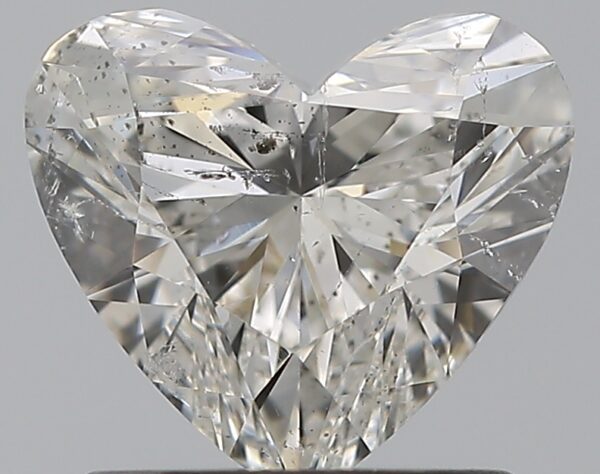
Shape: heart
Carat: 1.02
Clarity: SI2
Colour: H
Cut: EX
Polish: EX
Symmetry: EX
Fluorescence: N
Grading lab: GIA
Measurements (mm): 6.31 x 7.1 x 4.12